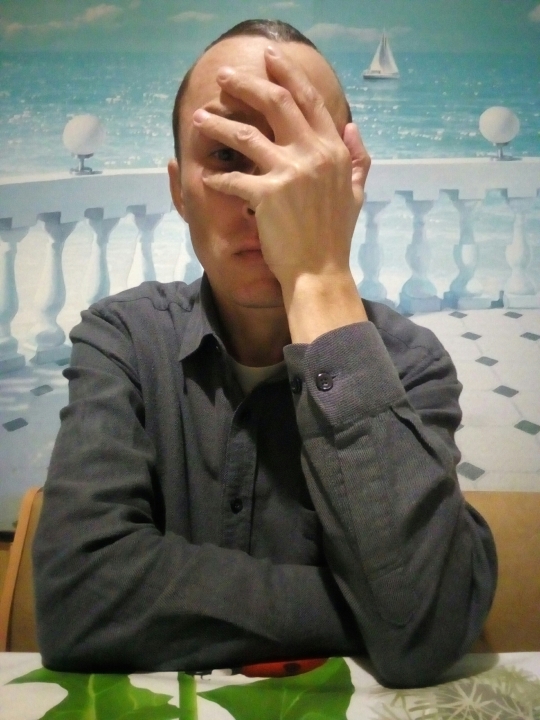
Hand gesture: no_gesture